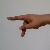
The image shows a hand gesture representing the letter 'P' in Indian Sign Language.